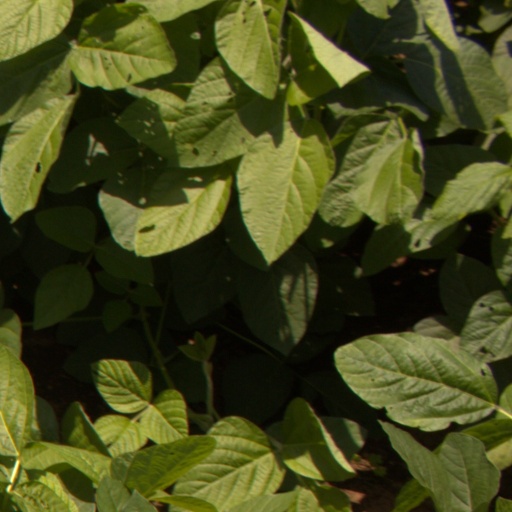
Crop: soybean